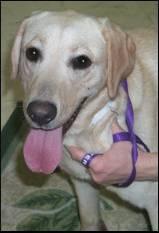
dog